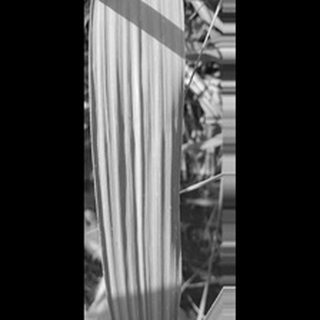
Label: healthy_sugarcane